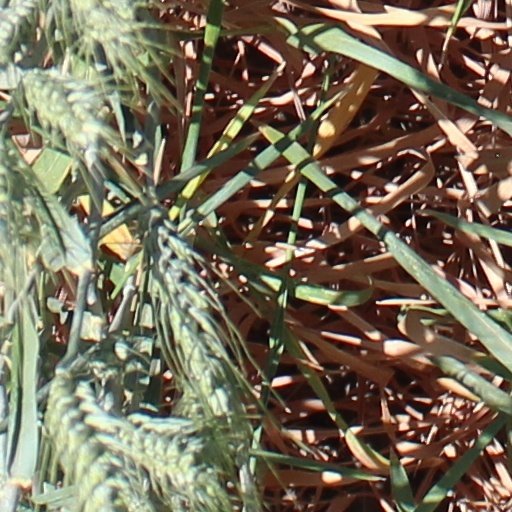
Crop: wheat